Ben Masel

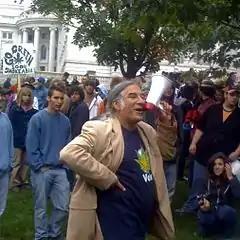
Ben Masel at the Great Midwest Marijuana Harvest Festival in 2008

According to Steve DeAngelo, the first Hemp Tour in 1989 was Masel’s idea. Jack Herer visited fourteen American cities, promoting the revised edition of his book "The Emperor Wears No Clothes", in 1989.